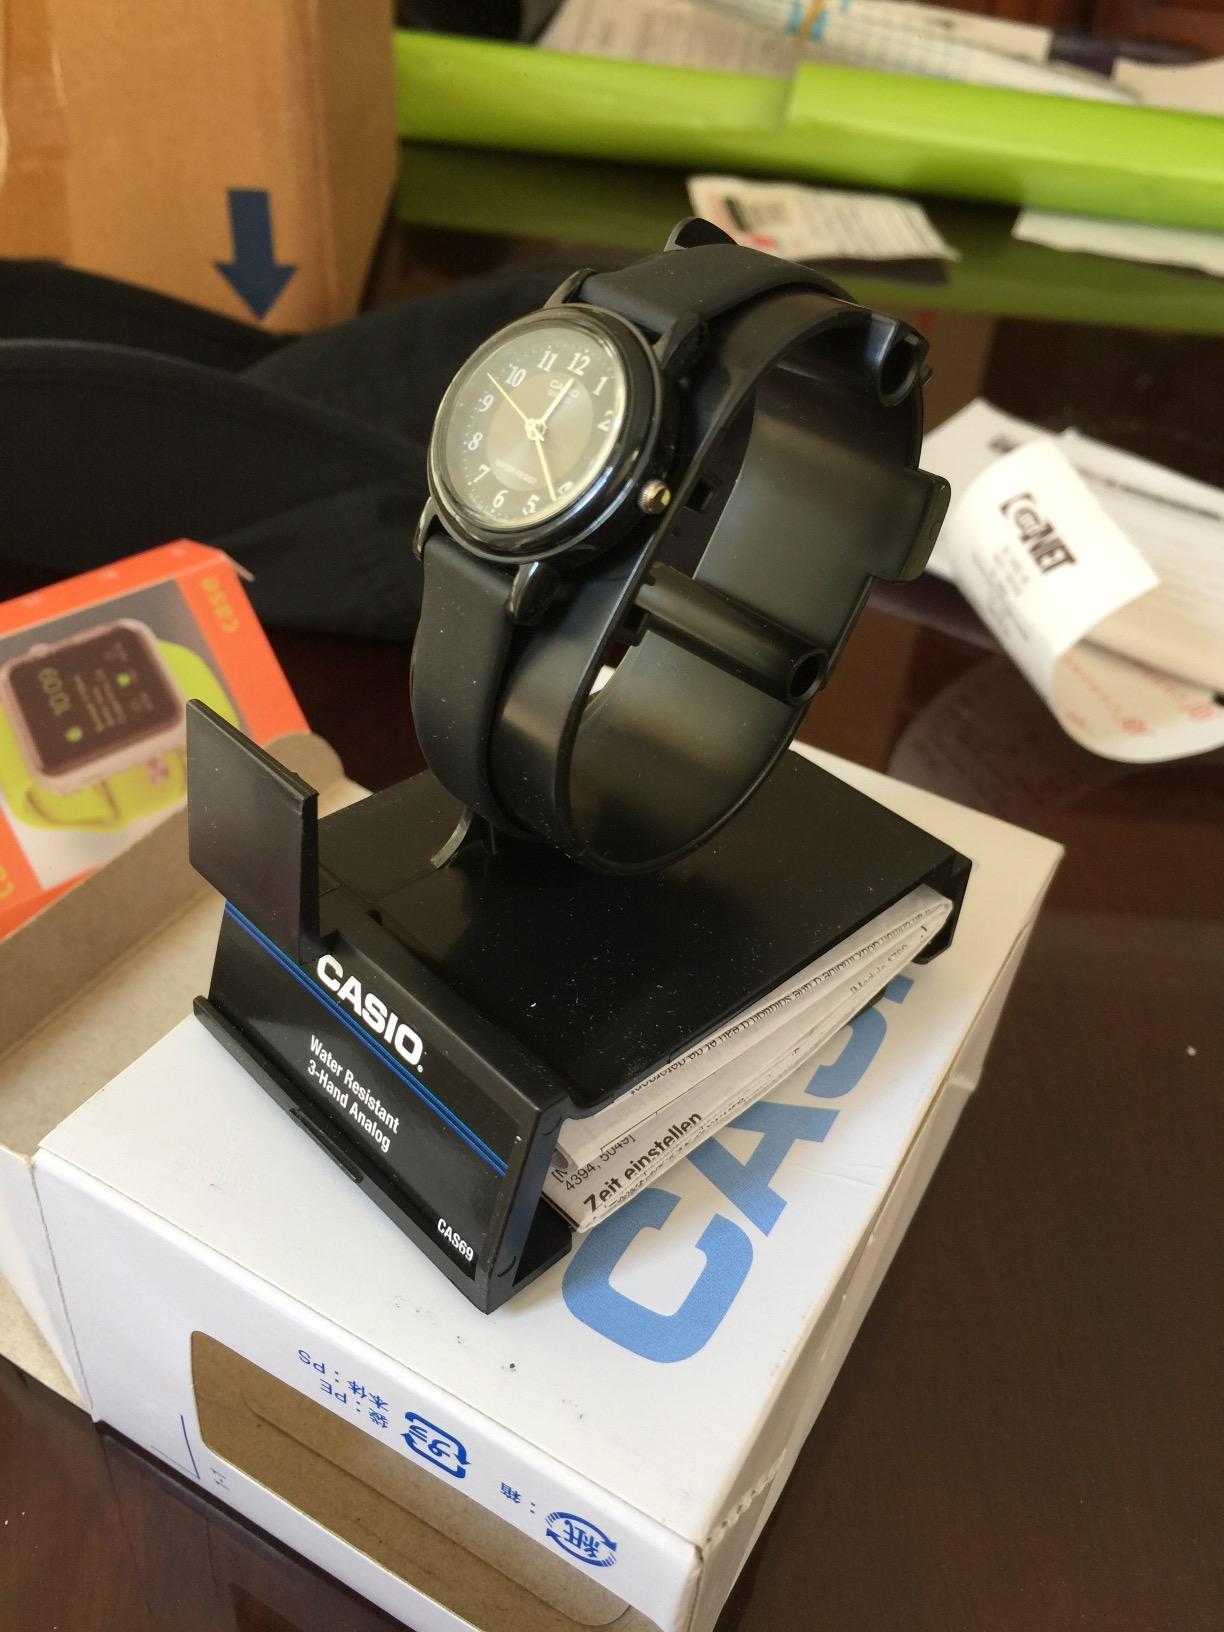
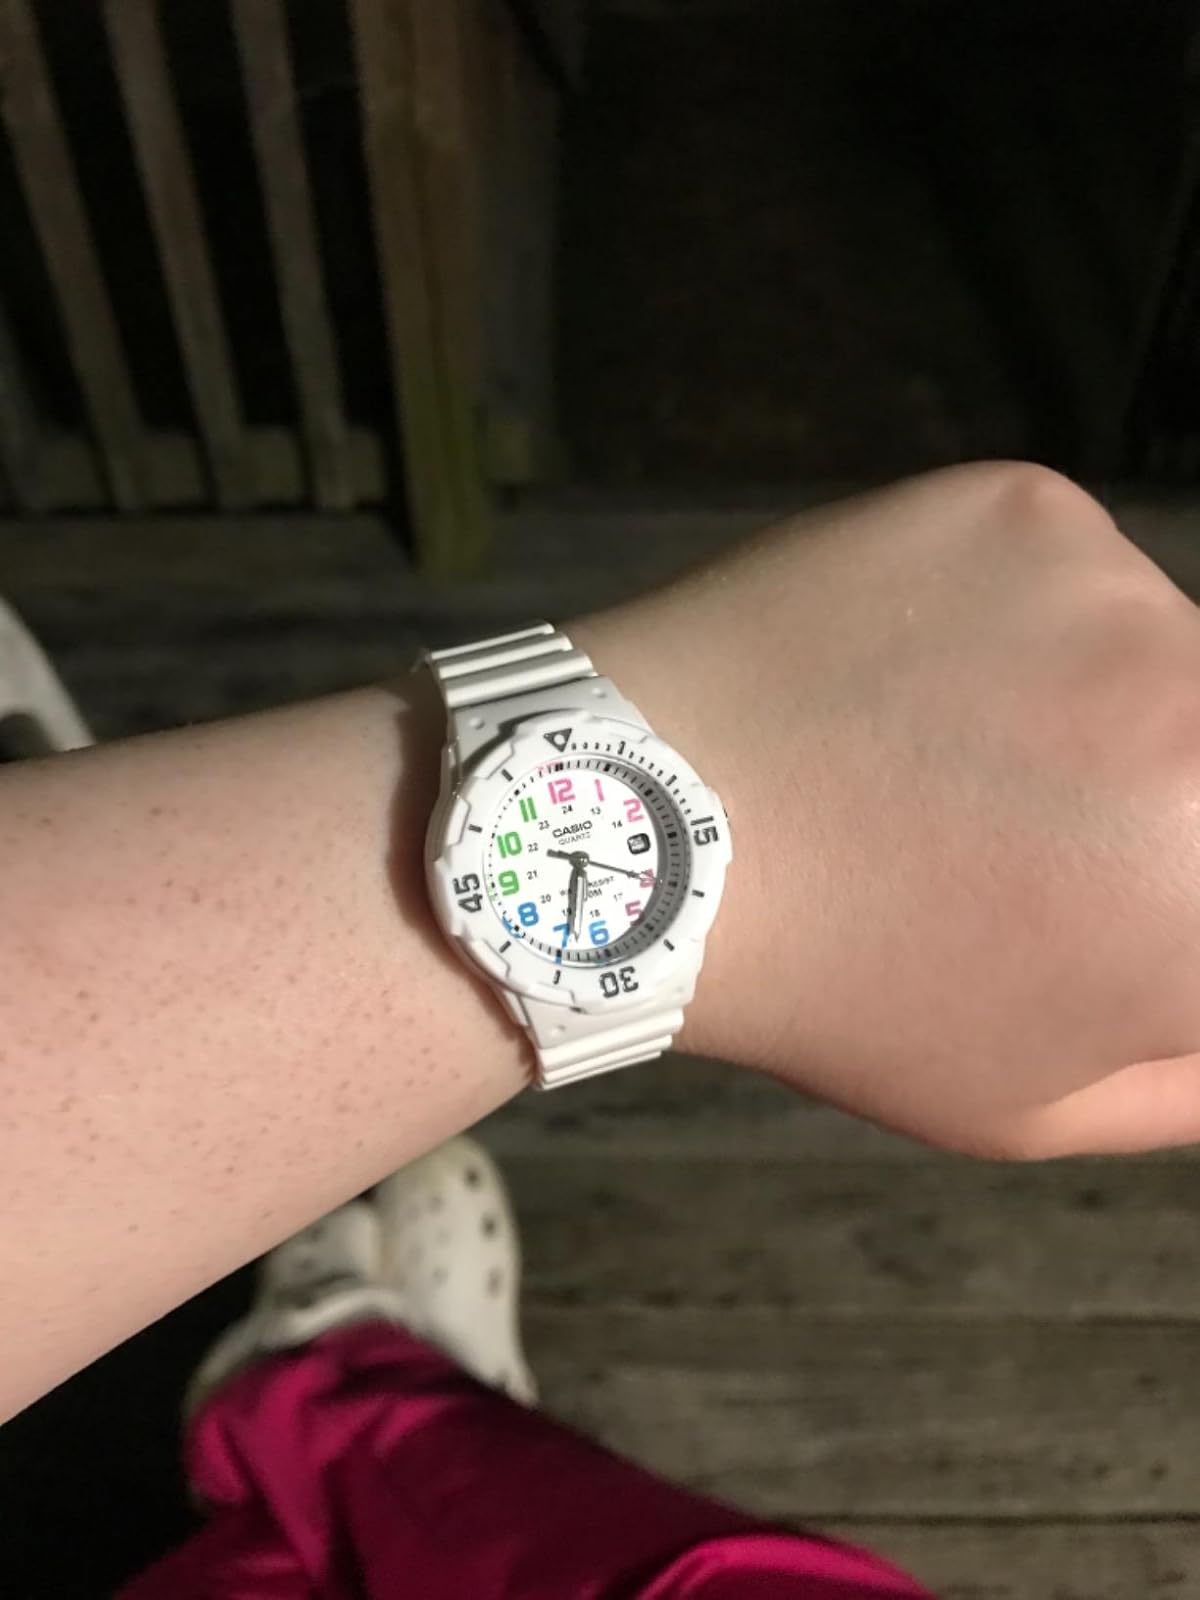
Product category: accessories_watch
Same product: no